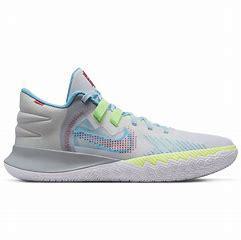
Brand: Nike
Model: Kyrie Flytrap 5